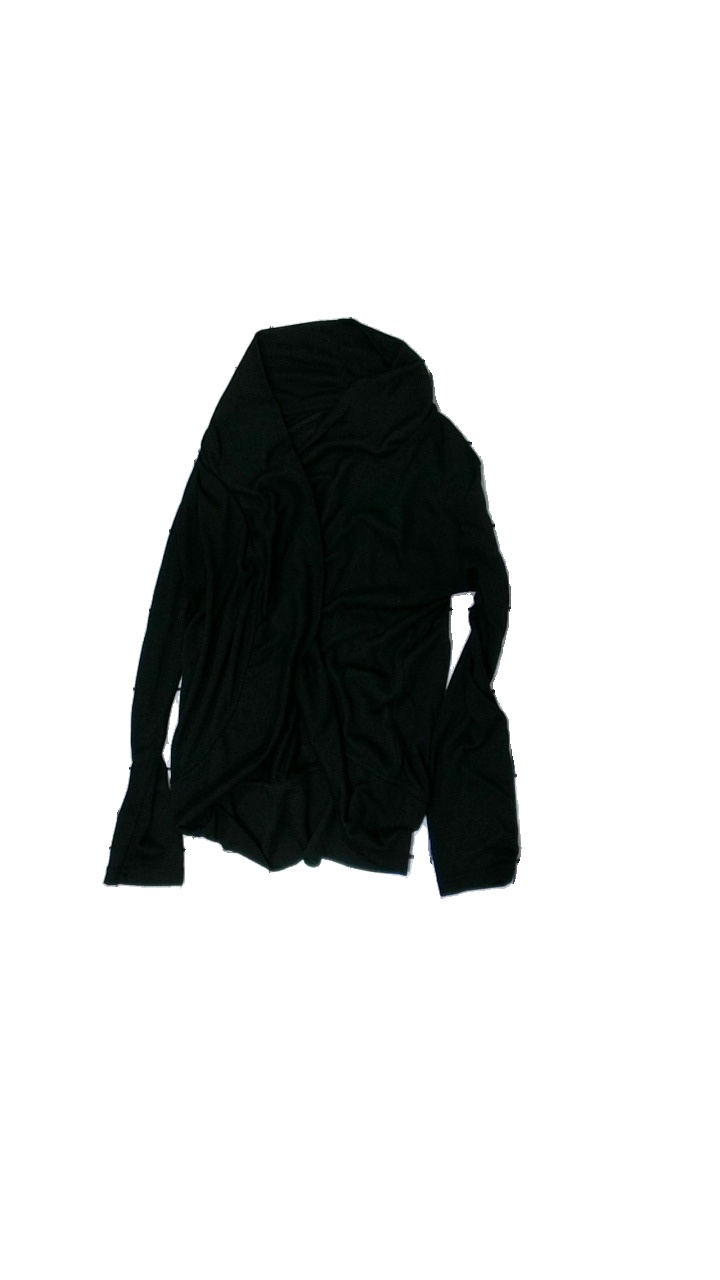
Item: Cardigan (Ladies)
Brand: Pieces
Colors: Black
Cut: Regular
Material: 100% polyester
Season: All
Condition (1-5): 2
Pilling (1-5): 1
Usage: Export
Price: <50